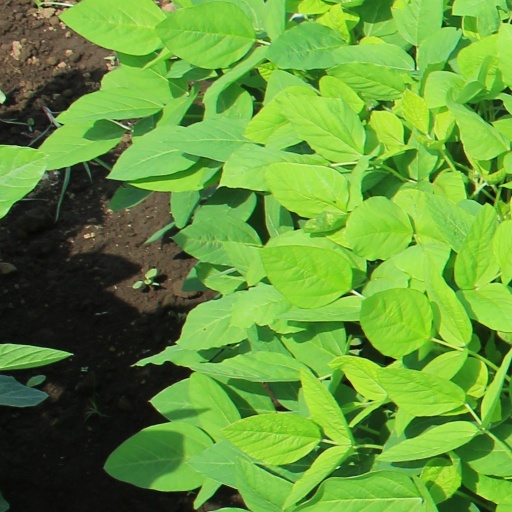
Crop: soybean